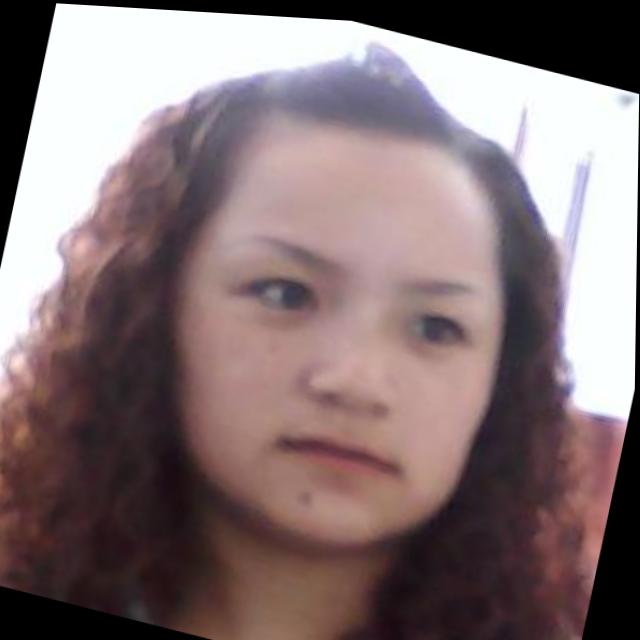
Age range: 21-44